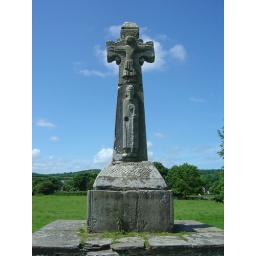
A cross in a field